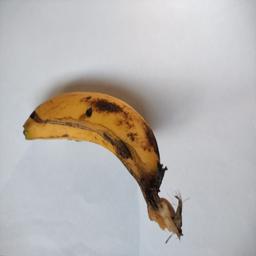
Banana variety: Sagor Kola